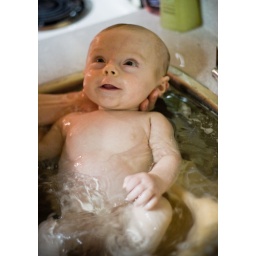
Tess fit nicely in the kitchen sink and loved every minute of it.